Refugee (2000 film)

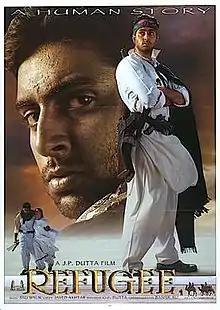
Poster

Refugee is a 2000 Indian Hindi-language romantic drama film written and directed by J. P. Dutta. It marked the debut of both the leading actors, Abhishek Bachchan and Kareena Kapoor. The film also starred Jackie Shroff, Sunil Shetty, and Anupam Kher. "Refugee" was semi hit at the box office and was the fifth highest-grossing film of that year.